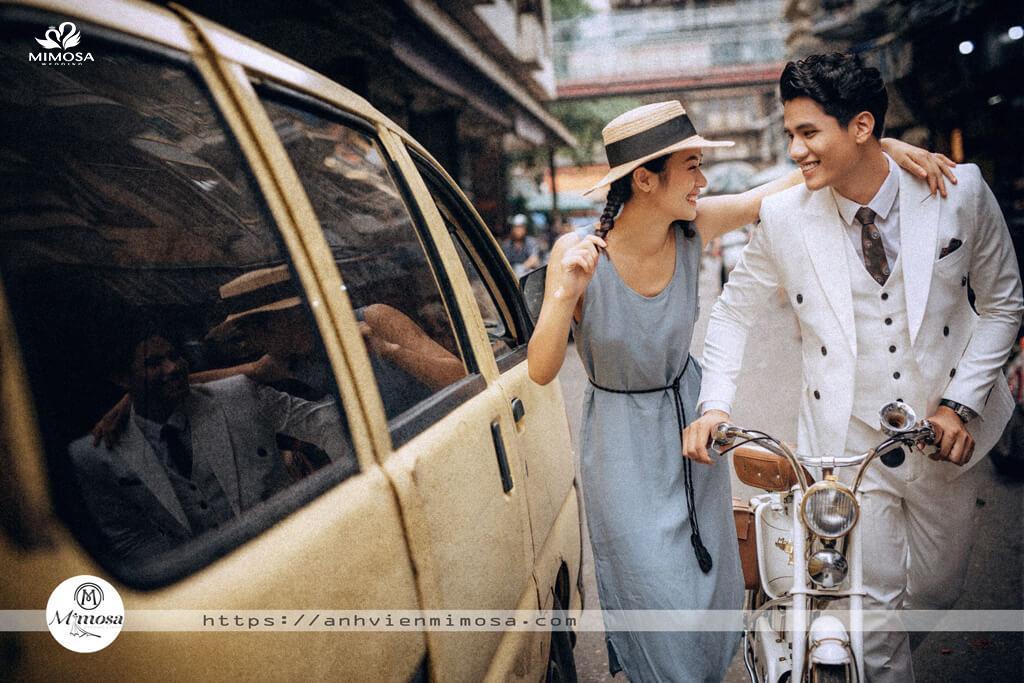
có một chàng trai dắt xe máy xuất hiện ở bên cạnh cô gái